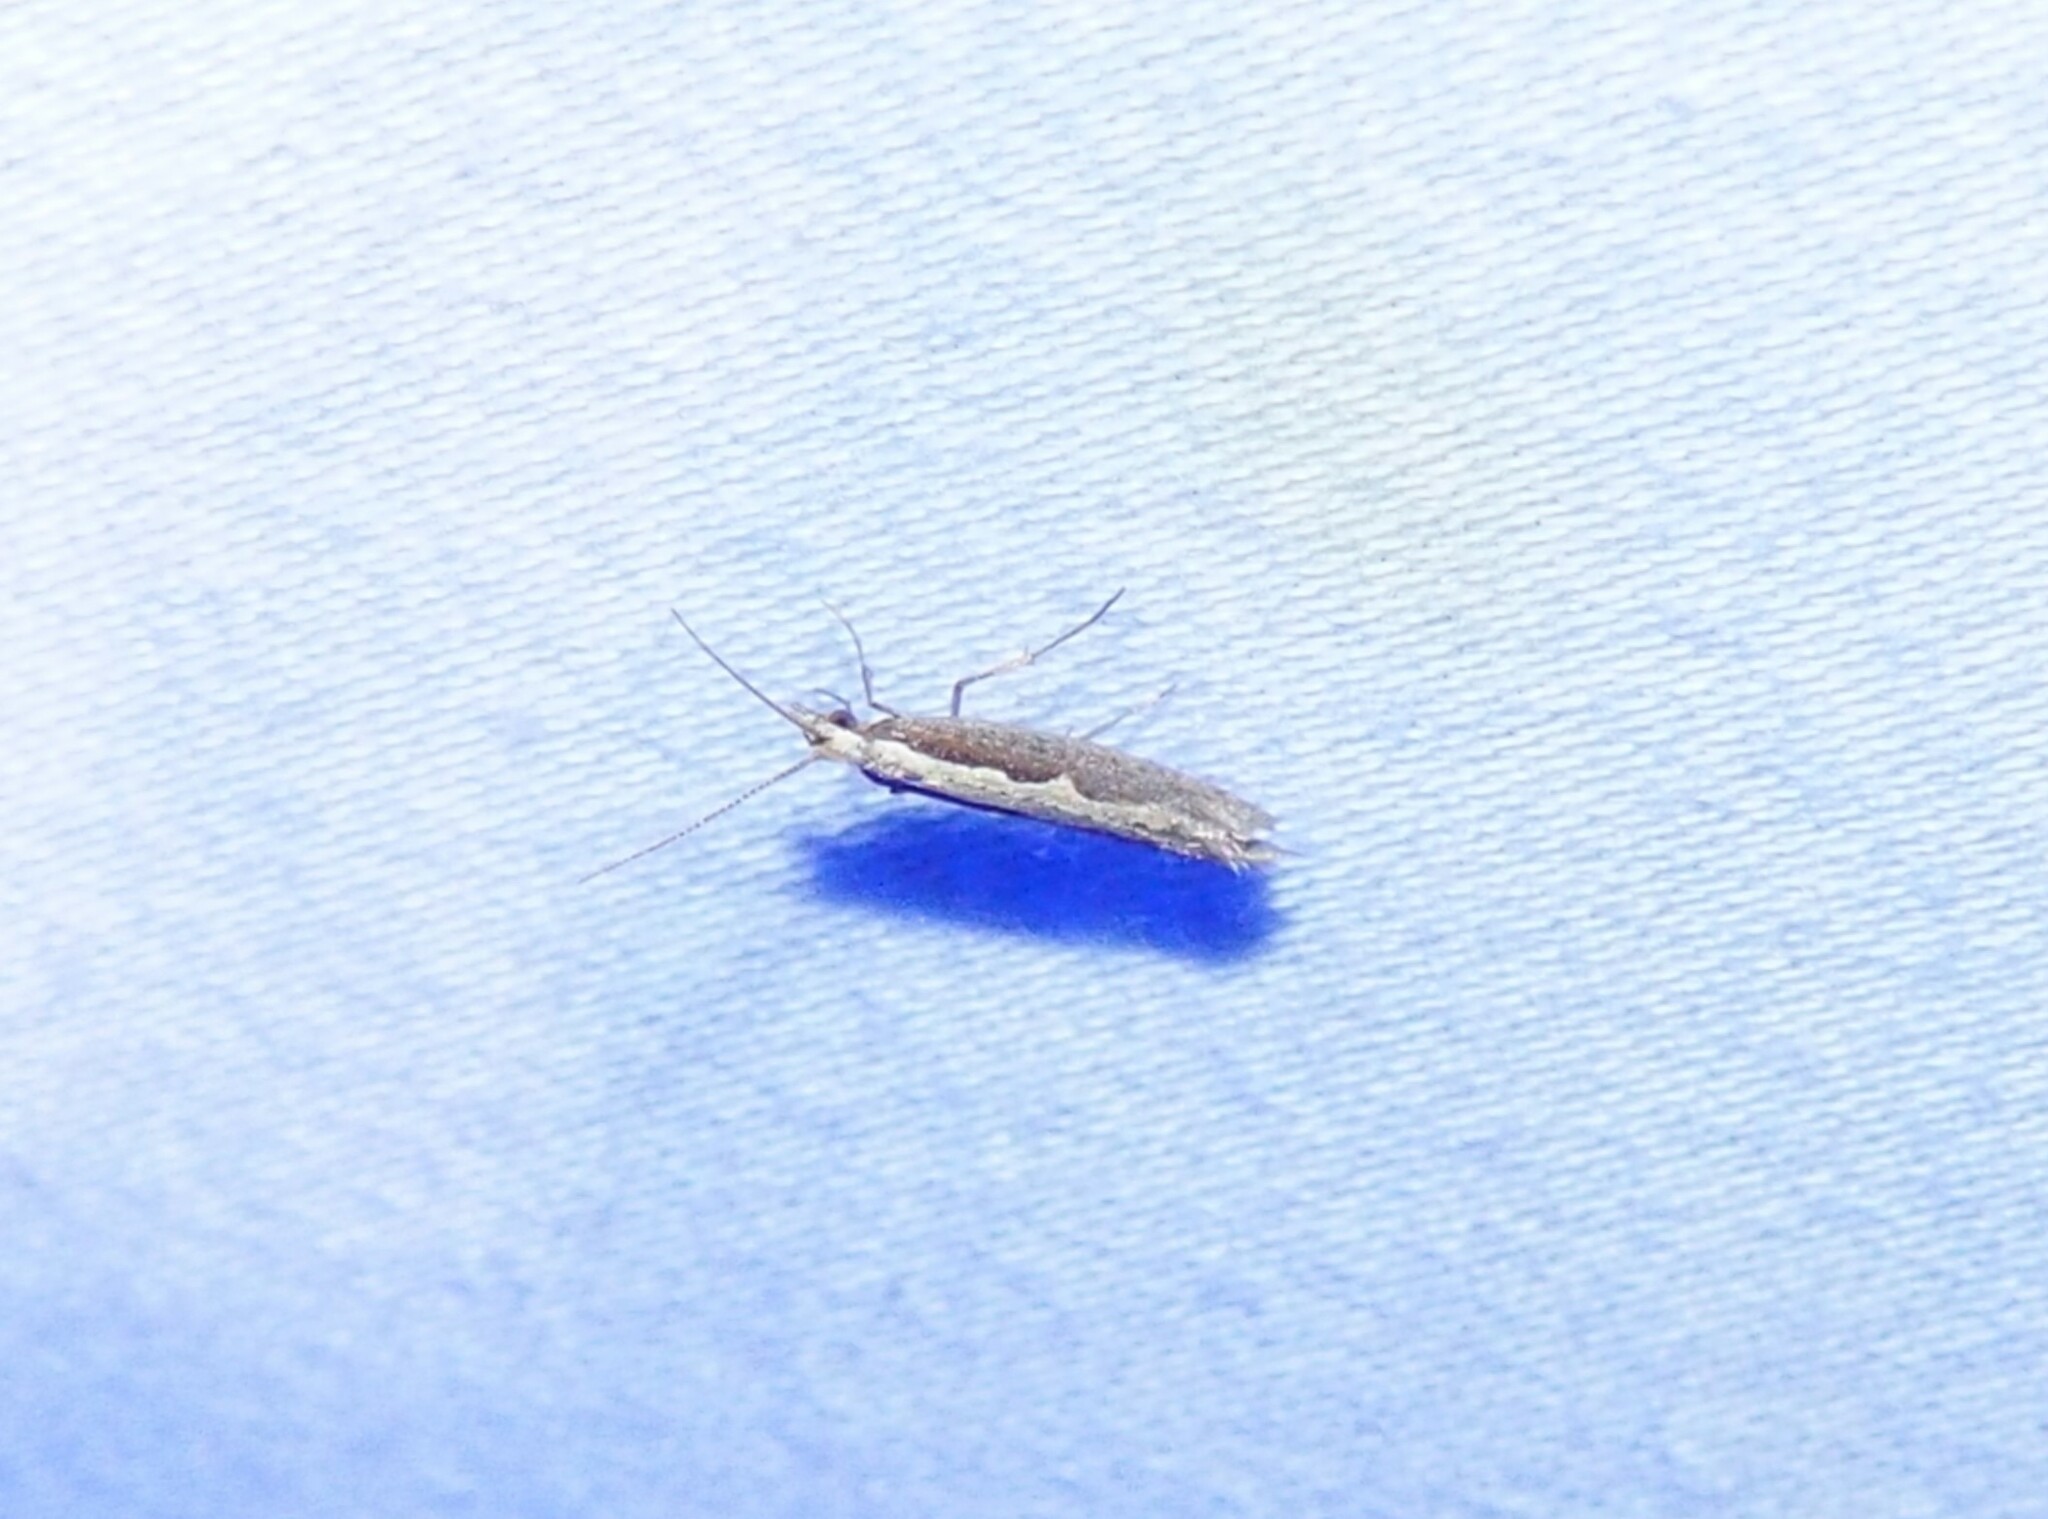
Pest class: diamondback_moth